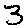
Label: 3